Earless lizard

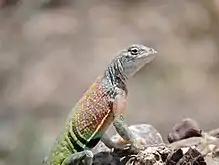
Earless lizard

Earless lizards are two genera of small lizards native to the semiarid and grassland habitats of the Southwestern United States and Mexico. The genus "Cophosaurus" and the genus "Holbrookia" are both characterized by having no external ear openings, presumably to prevent sand from entering their bodies as they dig.